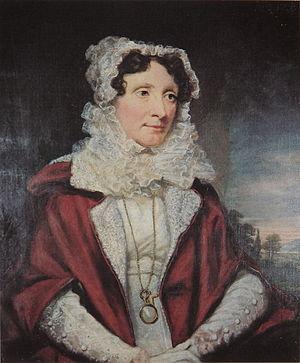
John Ruskin, né le 8 février 1819 à Bloomsbury à Londres, mort le 20 janvier 1900 à Coniston, est un écrivain, poète, peintre et critique d'art britannique.